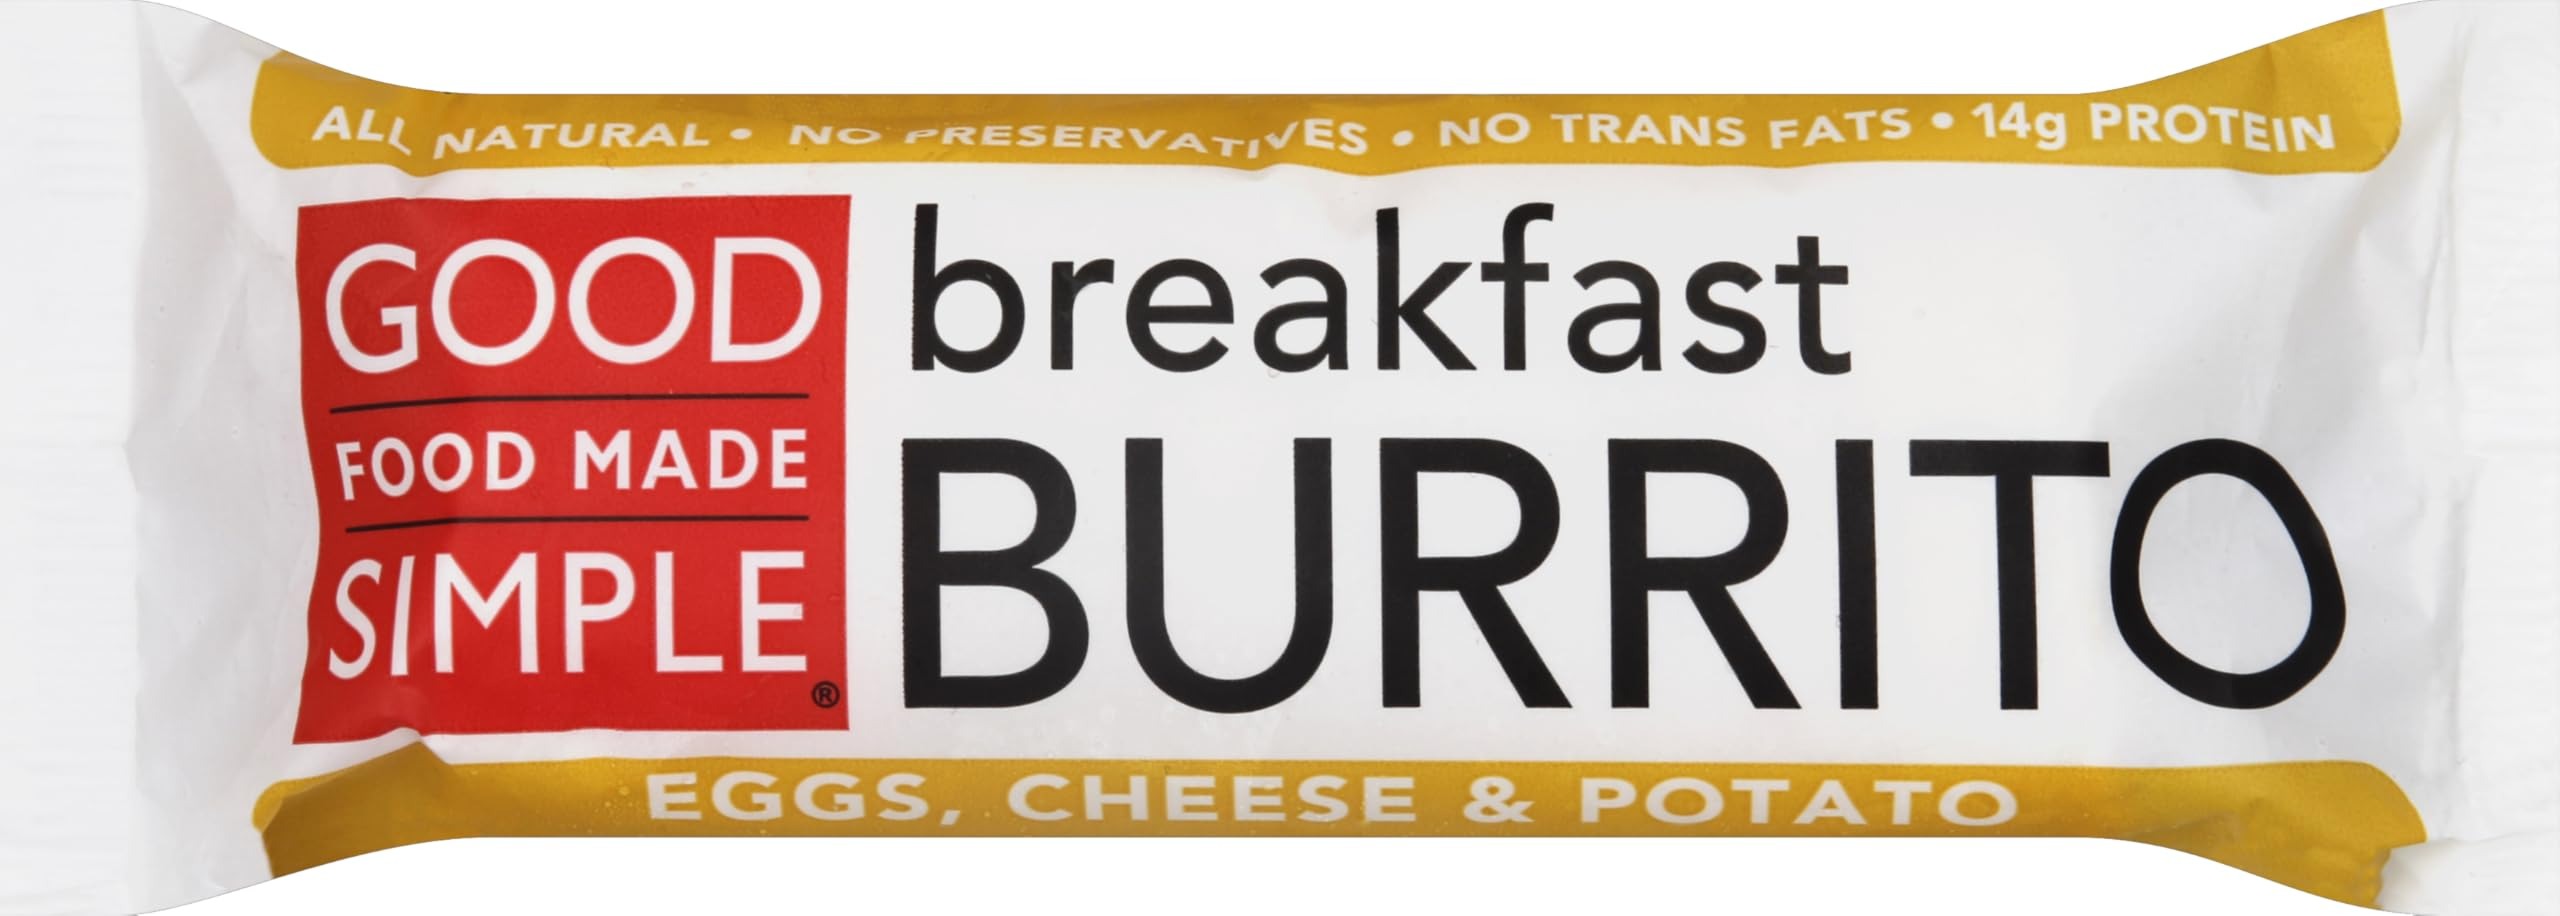
Item Name: GOOD FOOD MADE SIMPLE Egg Cheese & Potato Breakfast Burrito, 5 OZ
Bullet Point 1: 0 g trans fat
Bullet Point 2: 13 g protein
Bullet Point 3: Heat in microwave or conventional oven
Bullet Point 4: Made with cage-free eggs
Bullet Point 5: One 5 ounce individually wrapped cheese & veggie breakfast burrito
Product Description: Good food made simple cheese & veggie breakfast burritos combine wholesome ingredients and a convenient, handheld meal that's ready in less than 5 minutes in the microwave. These hand-rolled, 5 ounce burritos contain cage-free eggs, white cheddar cheese, monterey jack cheese, potatoes, onions, green peppers, red peppers and onions for a hearty start to your day. The natural product gives you an authentic taste without preservatives or artificial ingredients.
Value: 5.0
Unit: Ounce

Price: 2.99